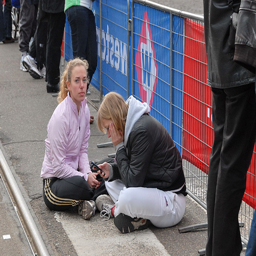
a couple of women sit on the ground next to each other
Two women sitting on concrete at an athletic event.
Two women sitting on the side walk in line.
Two young women sitting on the sidewalk by a temporary fence
a couple of people that are sitting on the sidewalk